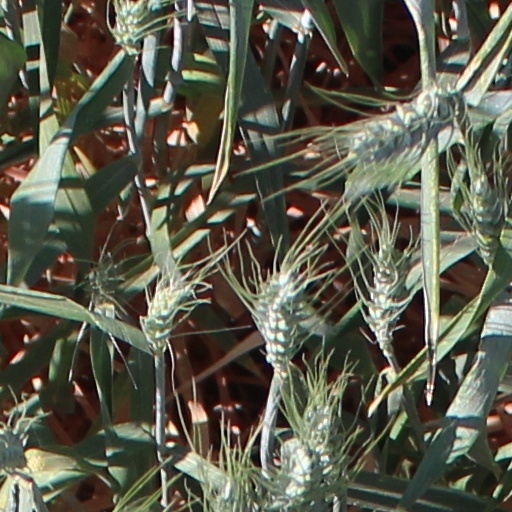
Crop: wheat